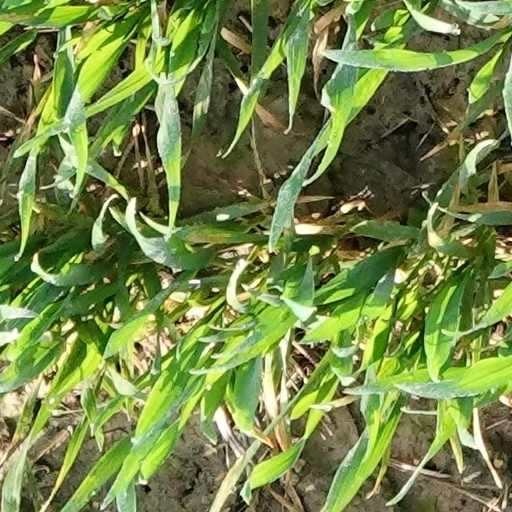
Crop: wheat